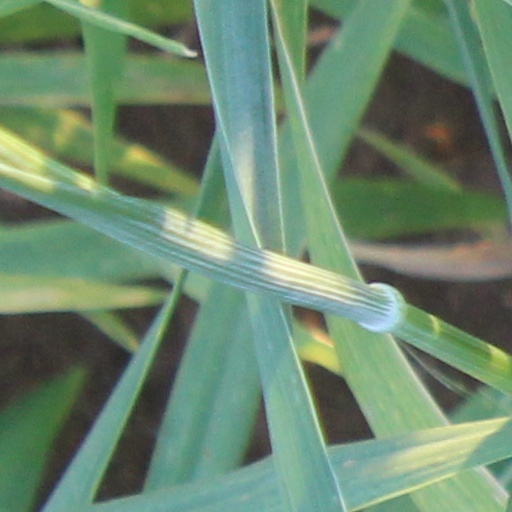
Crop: wheat